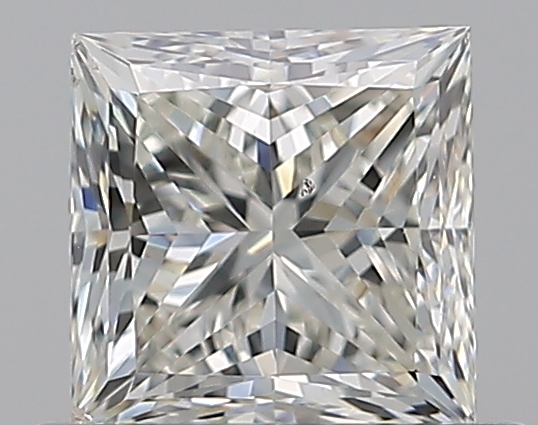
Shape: princess
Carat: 0.7
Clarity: SI1
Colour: J
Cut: EX
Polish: EX
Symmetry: VG
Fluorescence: N
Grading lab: GIA
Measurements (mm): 4.78 x 4.75 x 3.49